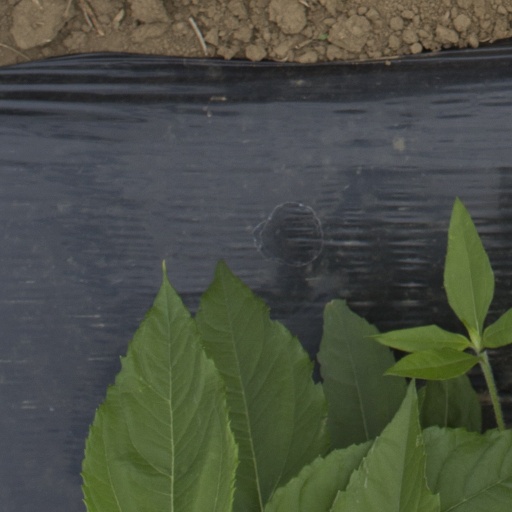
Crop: Jerusalem artichoke